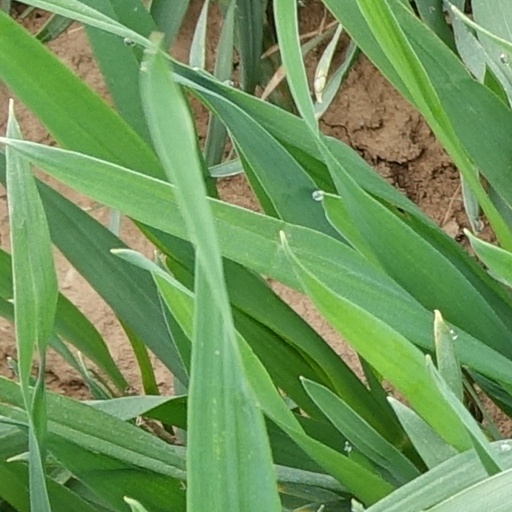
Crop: wheat